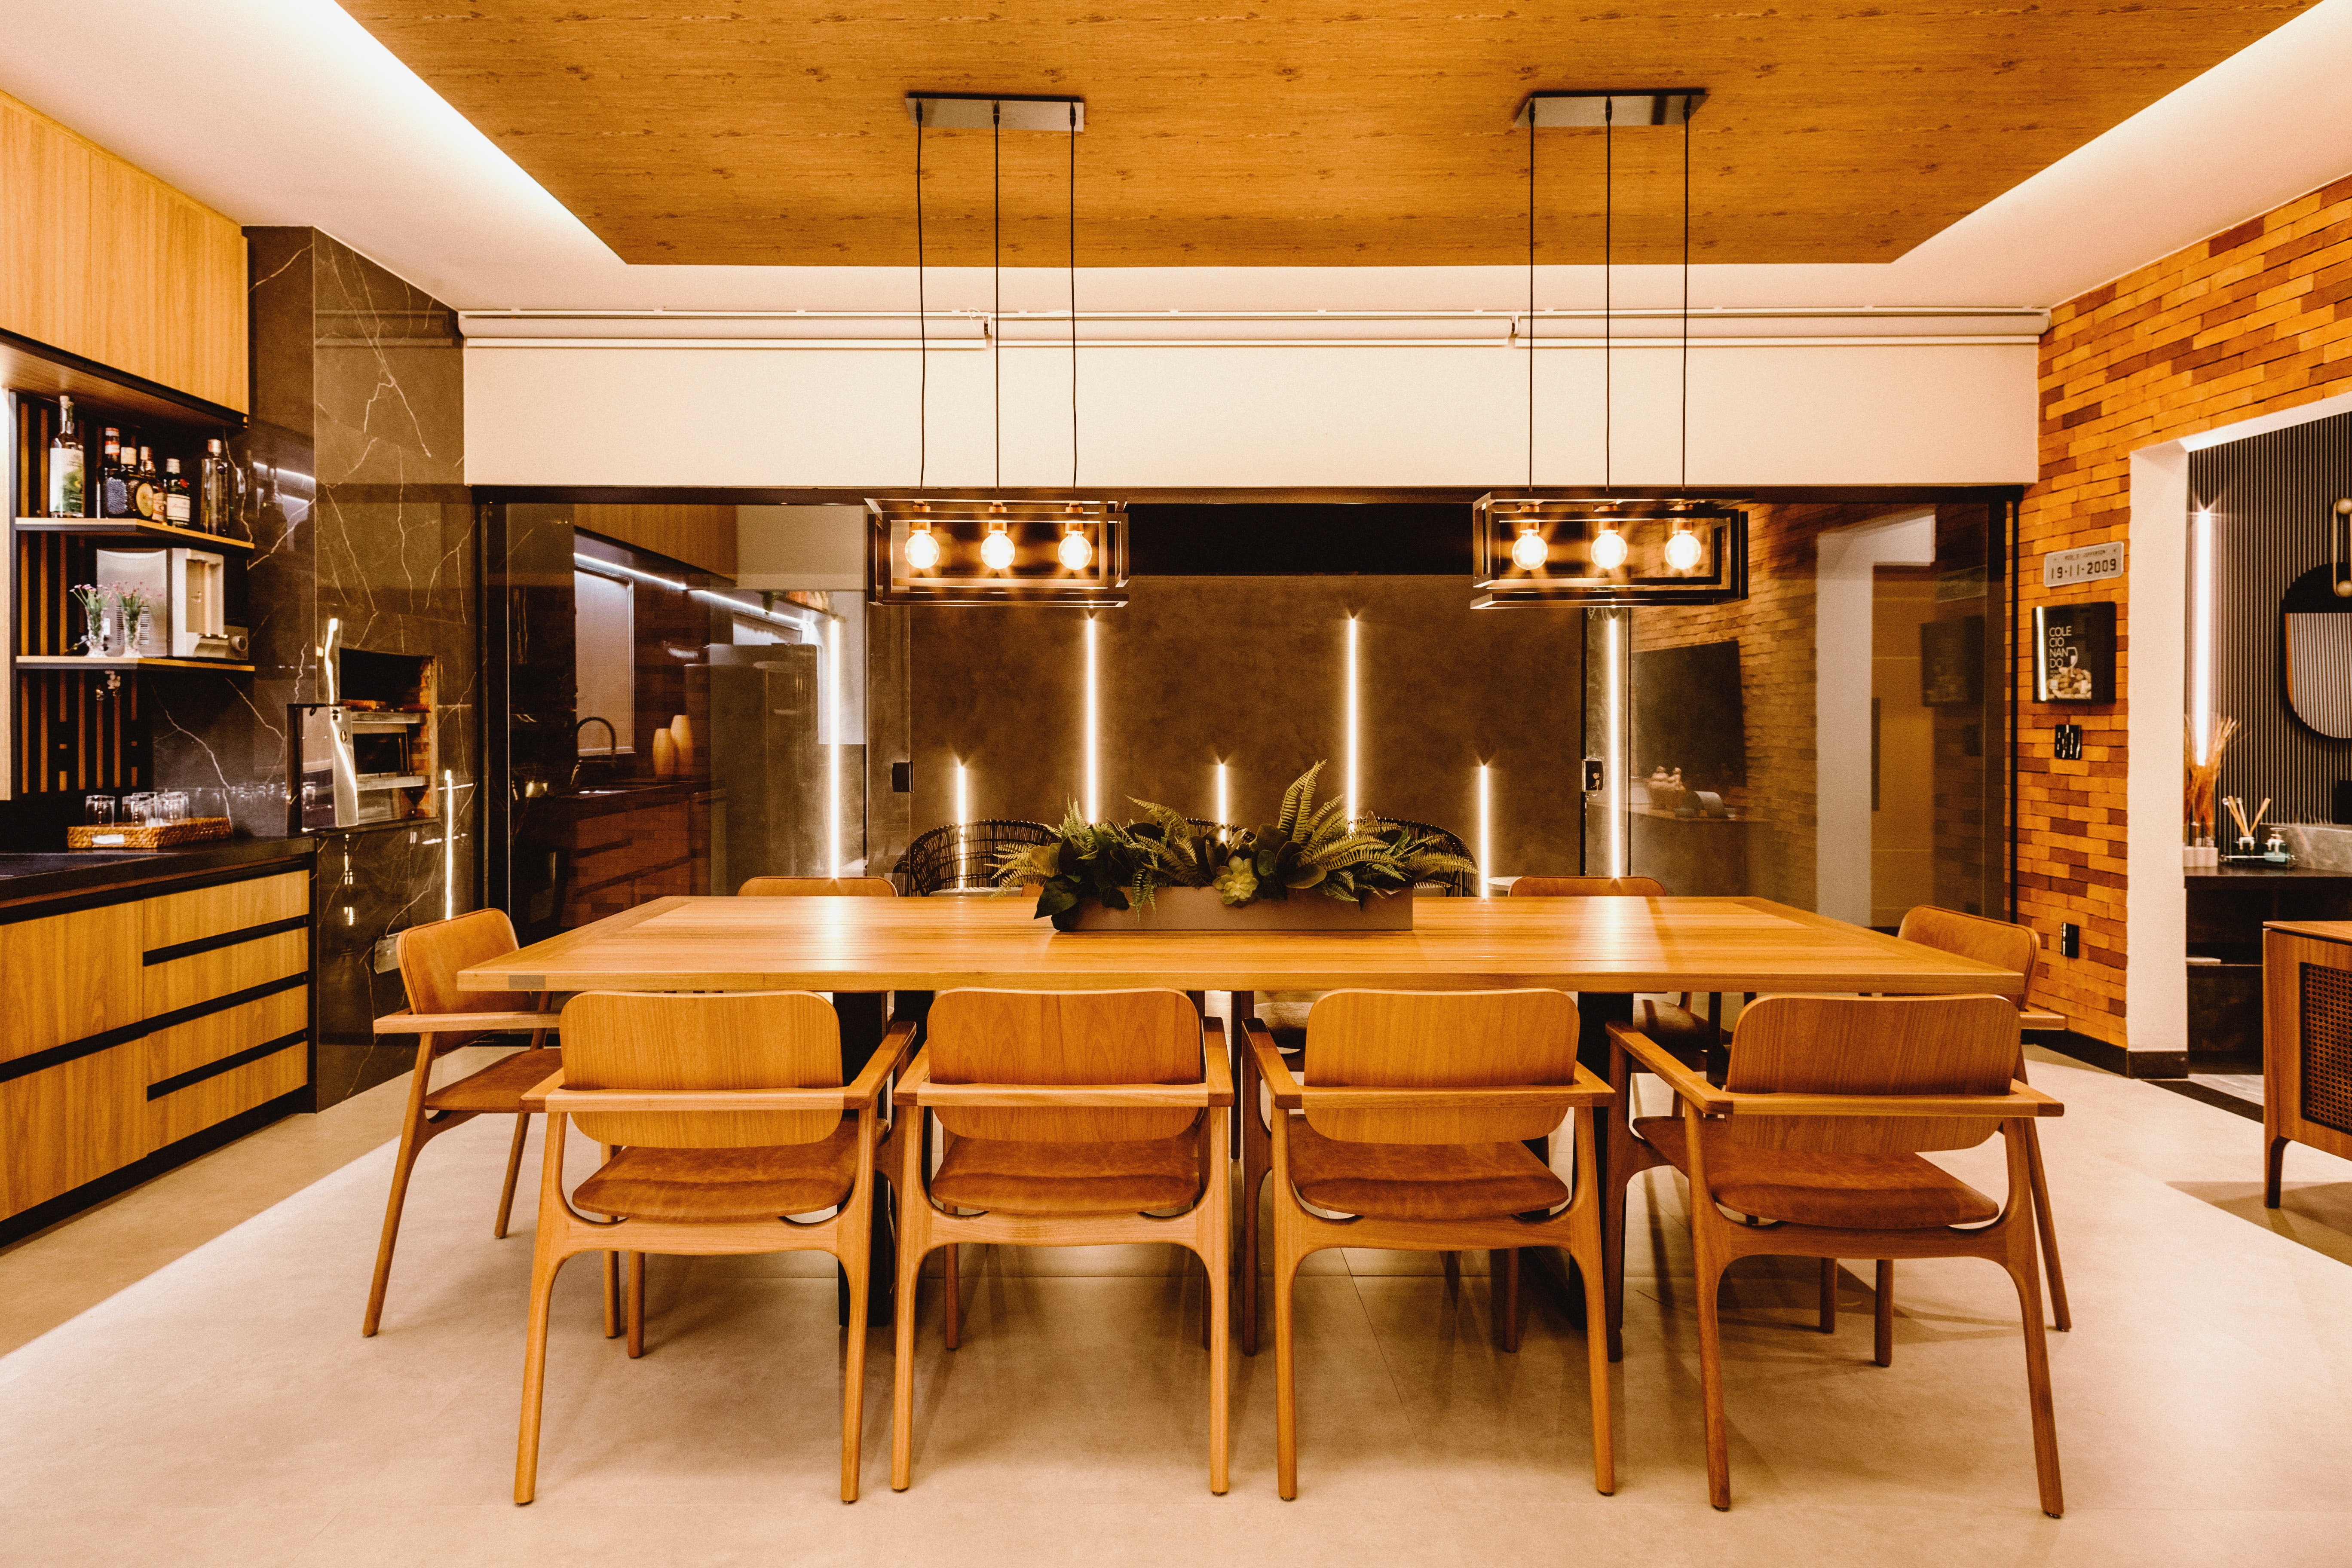
natural, furniture, table, property, chair, interior design, cabinetry, shelf, living room, wood, hall, floor, houseplant, flooring, couch, bookcase, ceiling, hardwood, decoration, coffee table, picture frame, dining room, cupboard, shelving, television, plant, room, light fixture, kitchen, tile flooring, wood flooring, building, kitchen dining room table, ornament, estate, countertop, lamp, restaurant, lobby